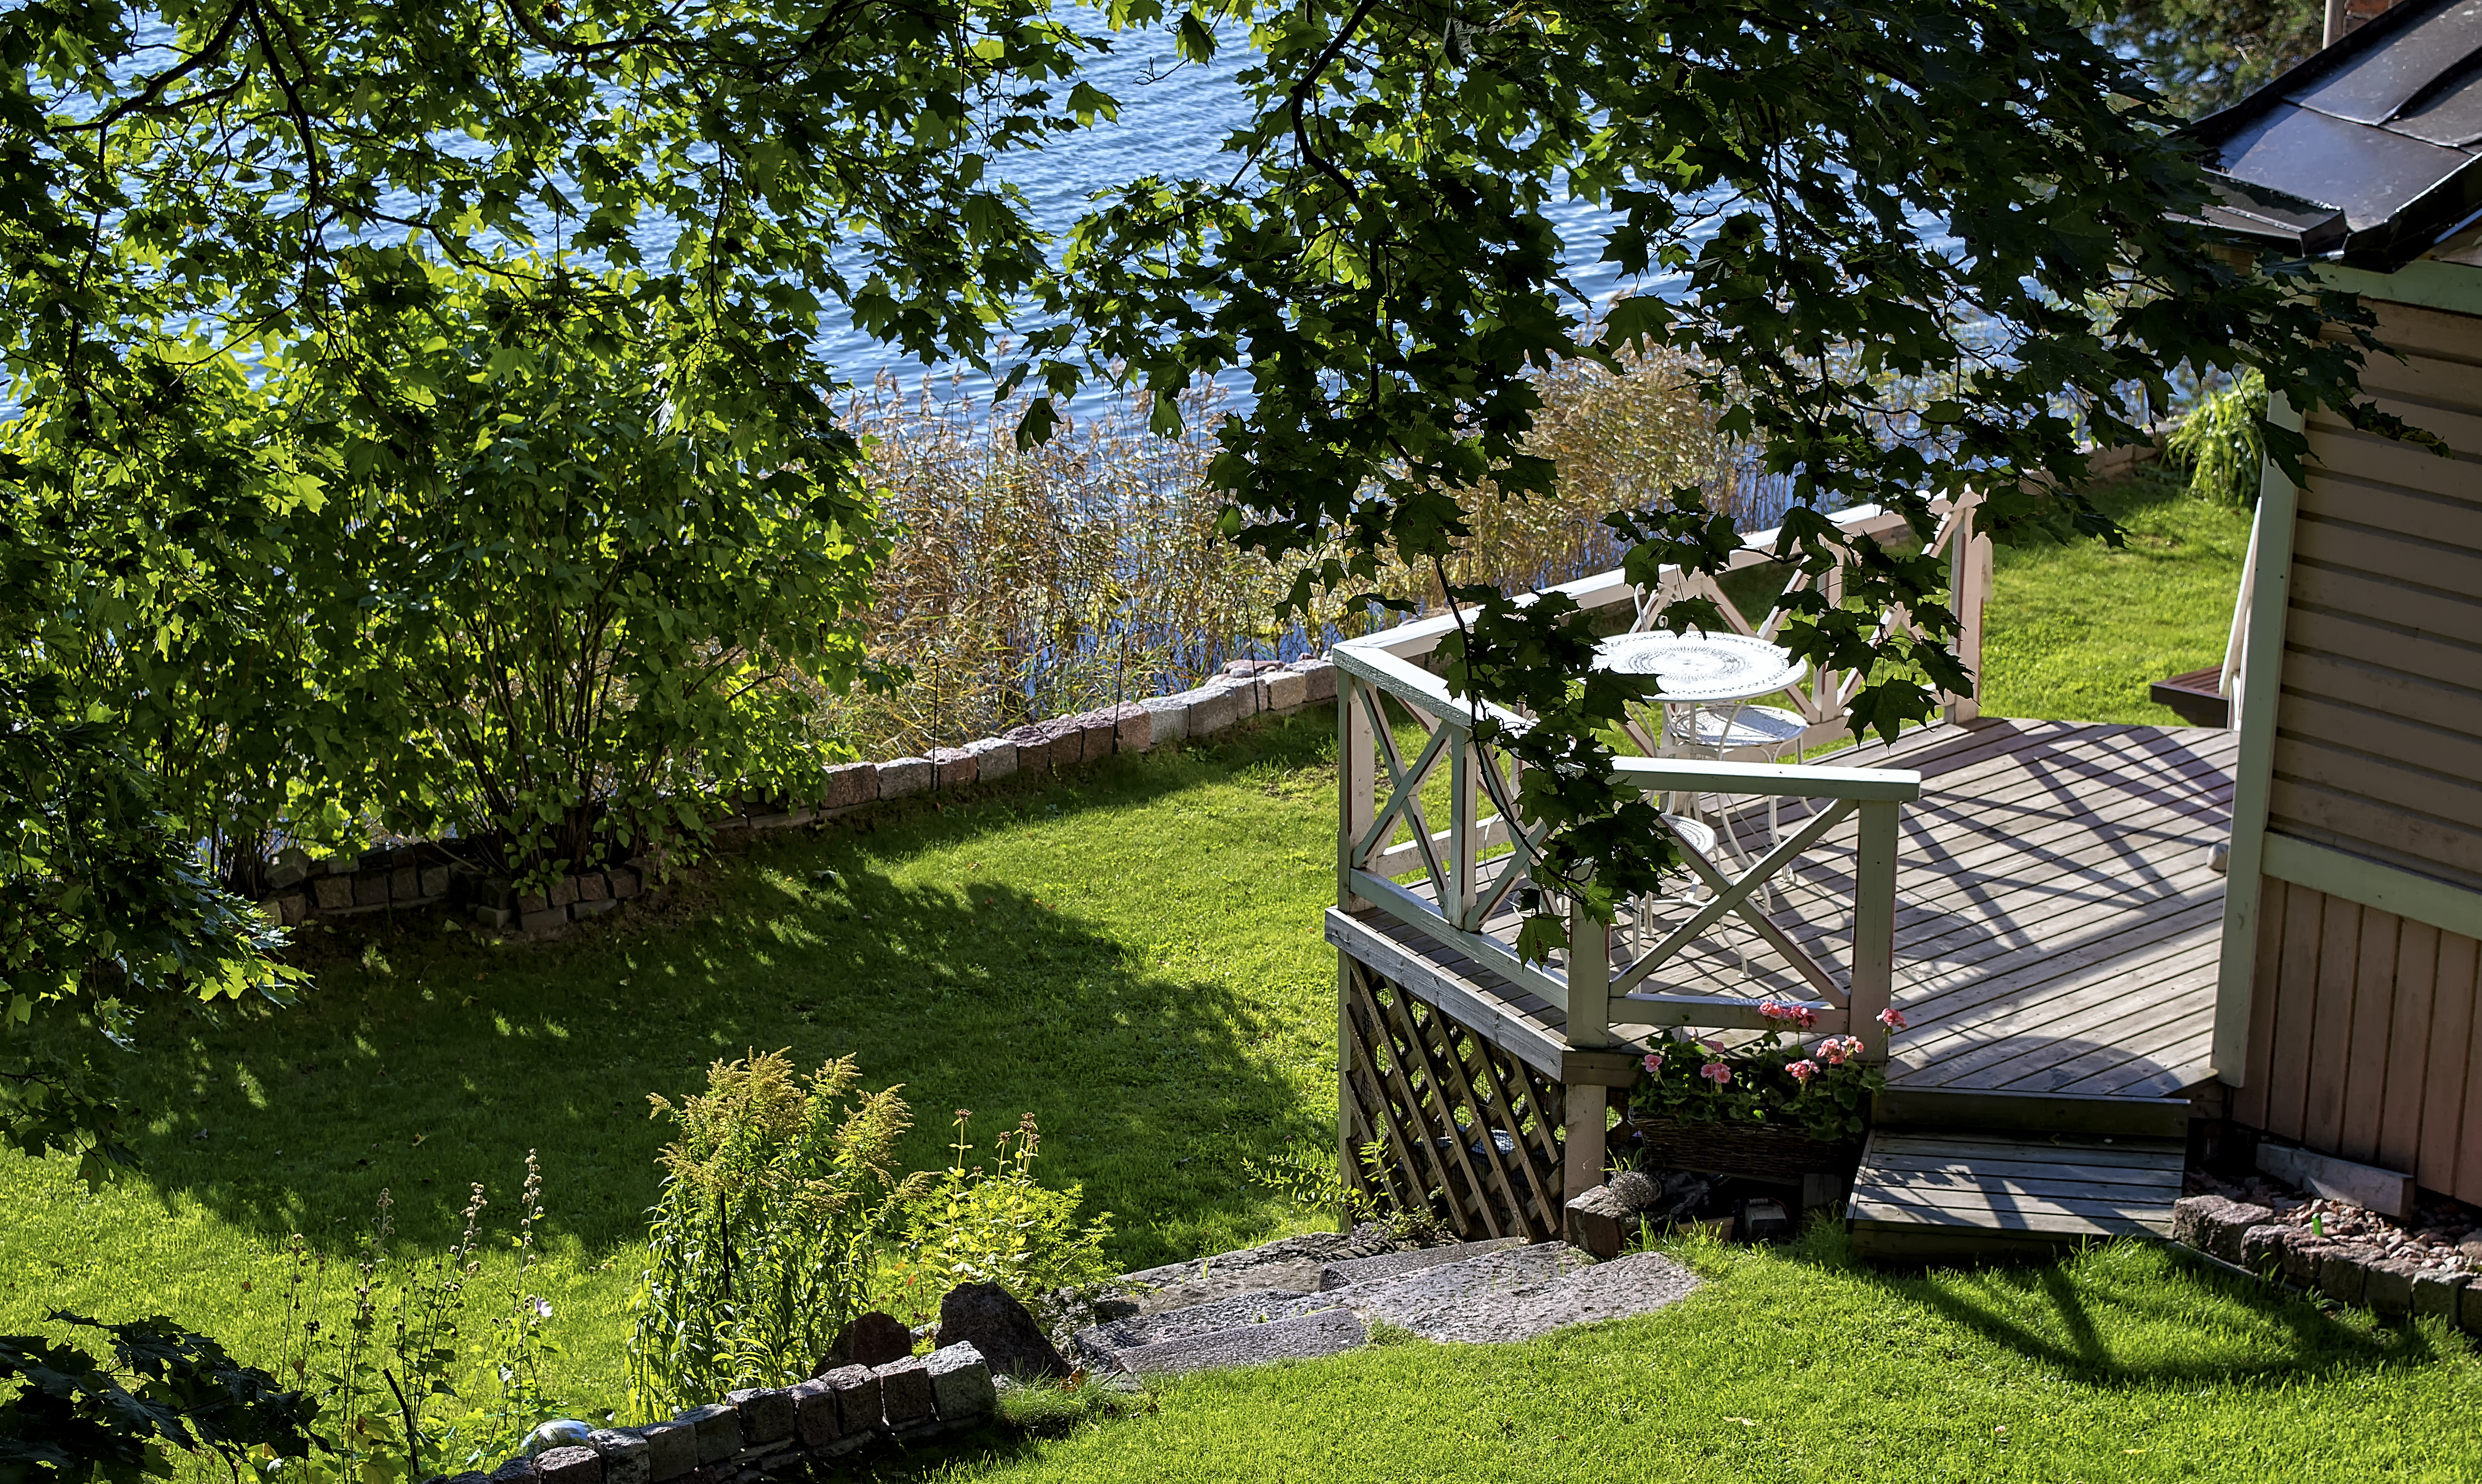
tree, water, grass, lawn, villa, house, fall, flower, cottage, autumn, backyard, garden, trees, shrub, finland, helsinki, estate, yard, linnunlaulu, takapiha, outdoor structure